Holte

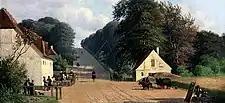
Frederiksborg Kongevej at Geel's Hill in present-day Holte. Painting by Andreas Juuel

Modern Holte is located on land that used to belong to the Dronninggård estate. The name Holte originally referred to the medieval village of Holte (now Gammel Holte – literally Old Holte) located a few kilometres to the northeast of the modern district. When the owner of Holtegård moved his inn to a new site on Kongevejen in the 1780s, he gave it the name "Ny Holte Kro" ("New Holte Inn"). This name was adopted for the local railway station when the North Line opened in 1864. The name of the station and the surrounding district was later changed to Holte while the name of the old village was changed to Gammel Holte ("Old Holte").